The River (1951 film)

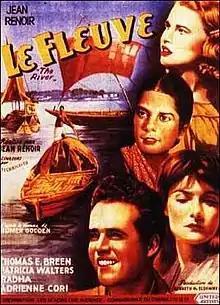
French film poster

The River (French: Le Fleuve) is a 1951 Technicolor drama romance film directed by Jean Renoir and produced by Kenneth McEldowney. The cast includes Esmond Knight, Nora Swinburne and Arthur Shields. A fairly faithful dramatization of the 1946 novel of the same name by Rumer Godden, the film's narrative follows a teenage girl's coming of age and first love, with the eponymous river serving as both the backdrop and a central metaphor. The film was shot in Calcutta, India, where Indian filmmaker Satyajit Ray, who was then only a student of cinema, was able to meet Renoir for guidance.